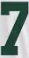
Number: 7